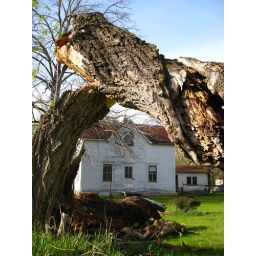
Old farm house in the background with the fallen tree in the foreground. Both are around 100 years old.